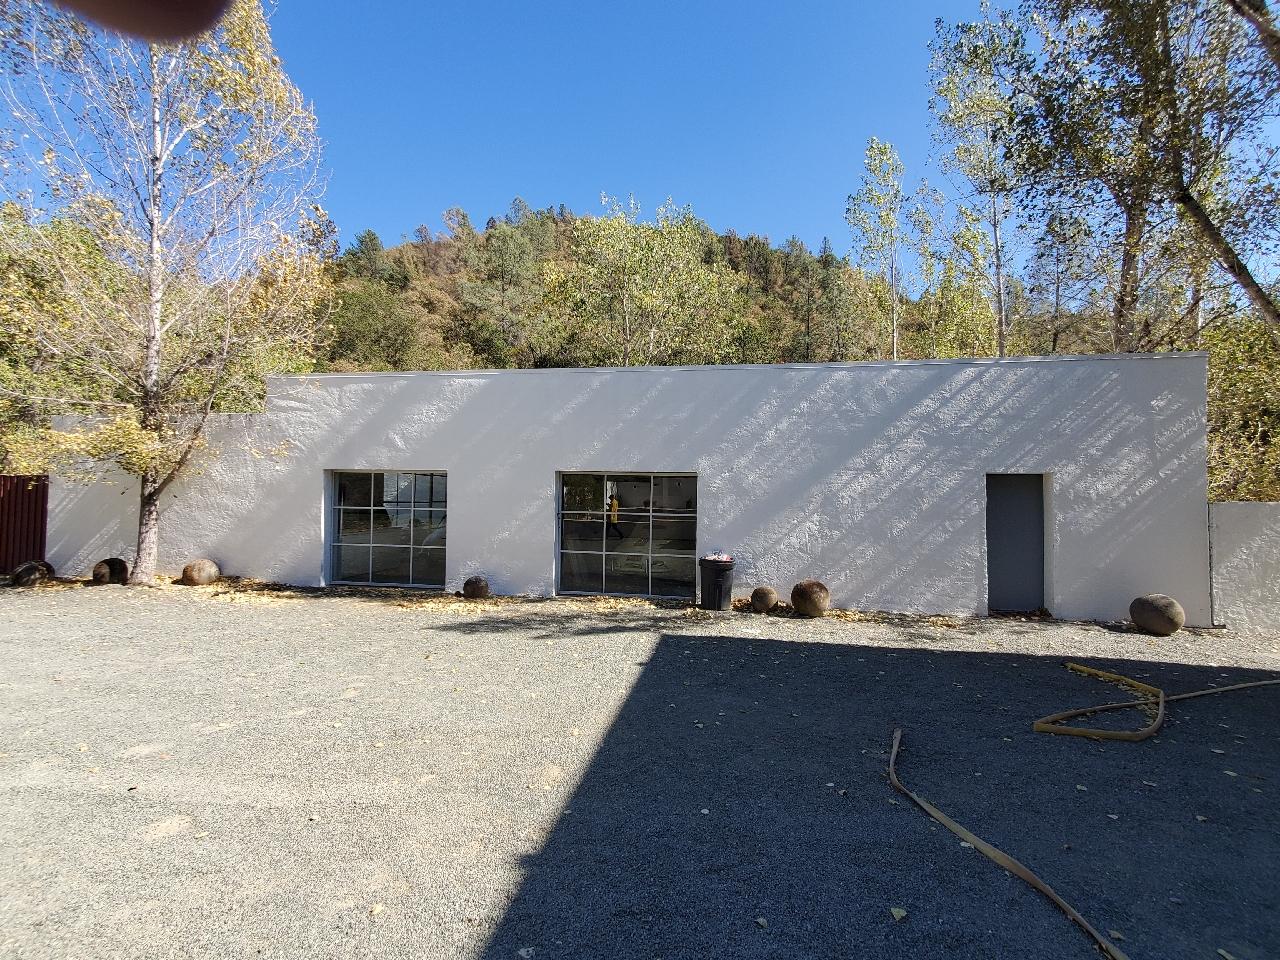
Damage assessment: no_damage